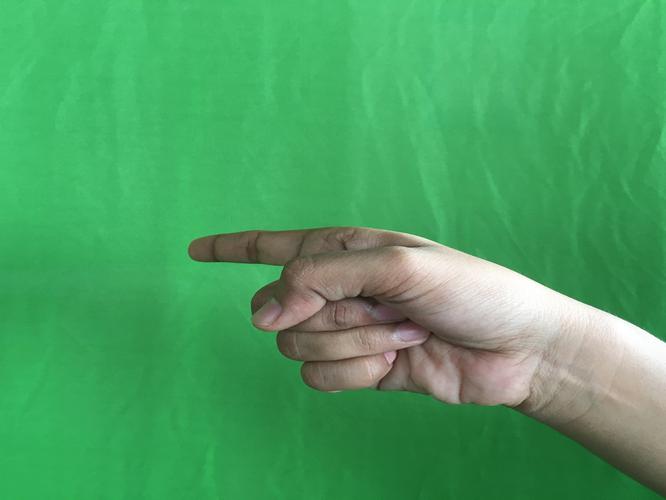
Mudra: Suchi
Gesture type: single_hand